History of Native Americans in the United States

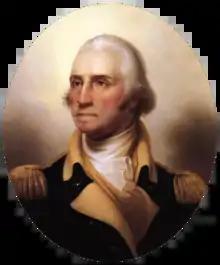
George Washington advocated the advancement of Native American society and he "harbored some measure of goodwill towards the Indians."

The British made peace with the United States in the Treaty of Paris. Native Americans were not a party to the treaty. The British ceded vast Native American territories to the United States without consulting or even informing the Native Americans. Within the Peace Treaty of Paris of 1783, no mention of Indigenous peoples or their rights were made. The United States initially treated the Native Americans who had fought as allies with the British as a conquered peoples who had lost their lands. Although most members of the Iroquois tribes went to Canada with the Loyalists, others tried to stay in New York and western territories to maintain their lands. The state of New York made a separate treaty with Iroquois nations and put up for sale of land that had previously been their territories. The state established small reservations in western New York for the remnant peoples.